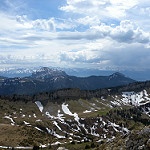
Label: mountain